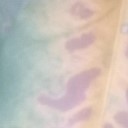
Label: Leaf_rust